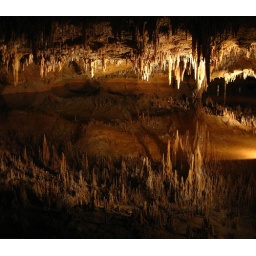
Luray, VAWhat appears to be the floor of the cave is a relection of the ceiling in the still water below.